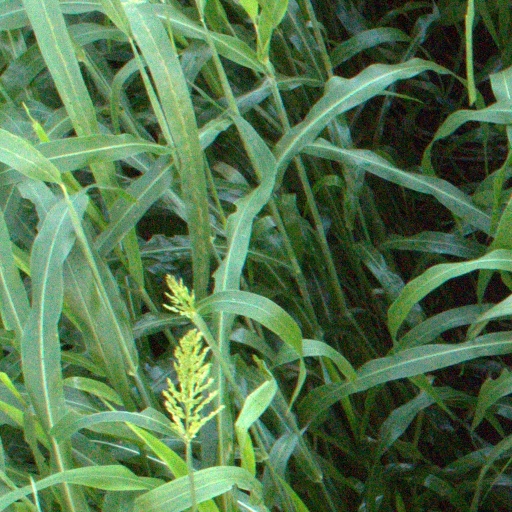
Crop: sorghum